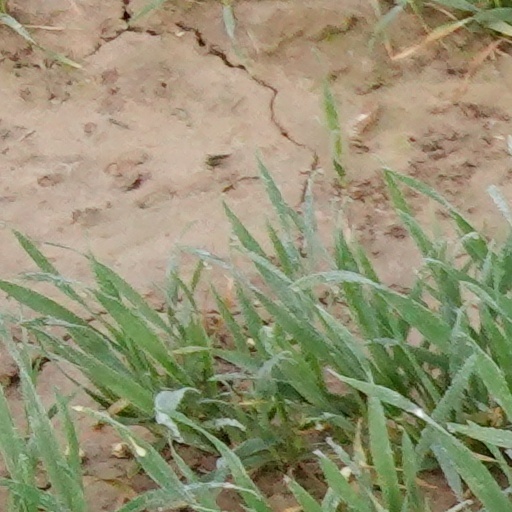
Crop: wheat